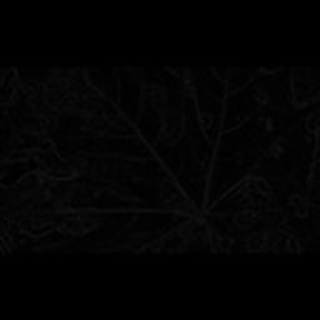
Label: cotton_target_spot